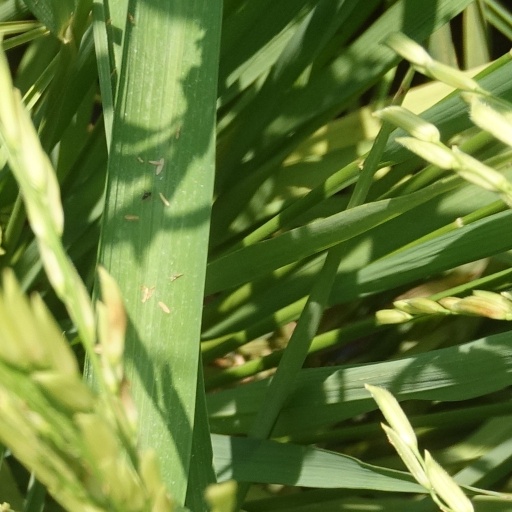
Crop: rice